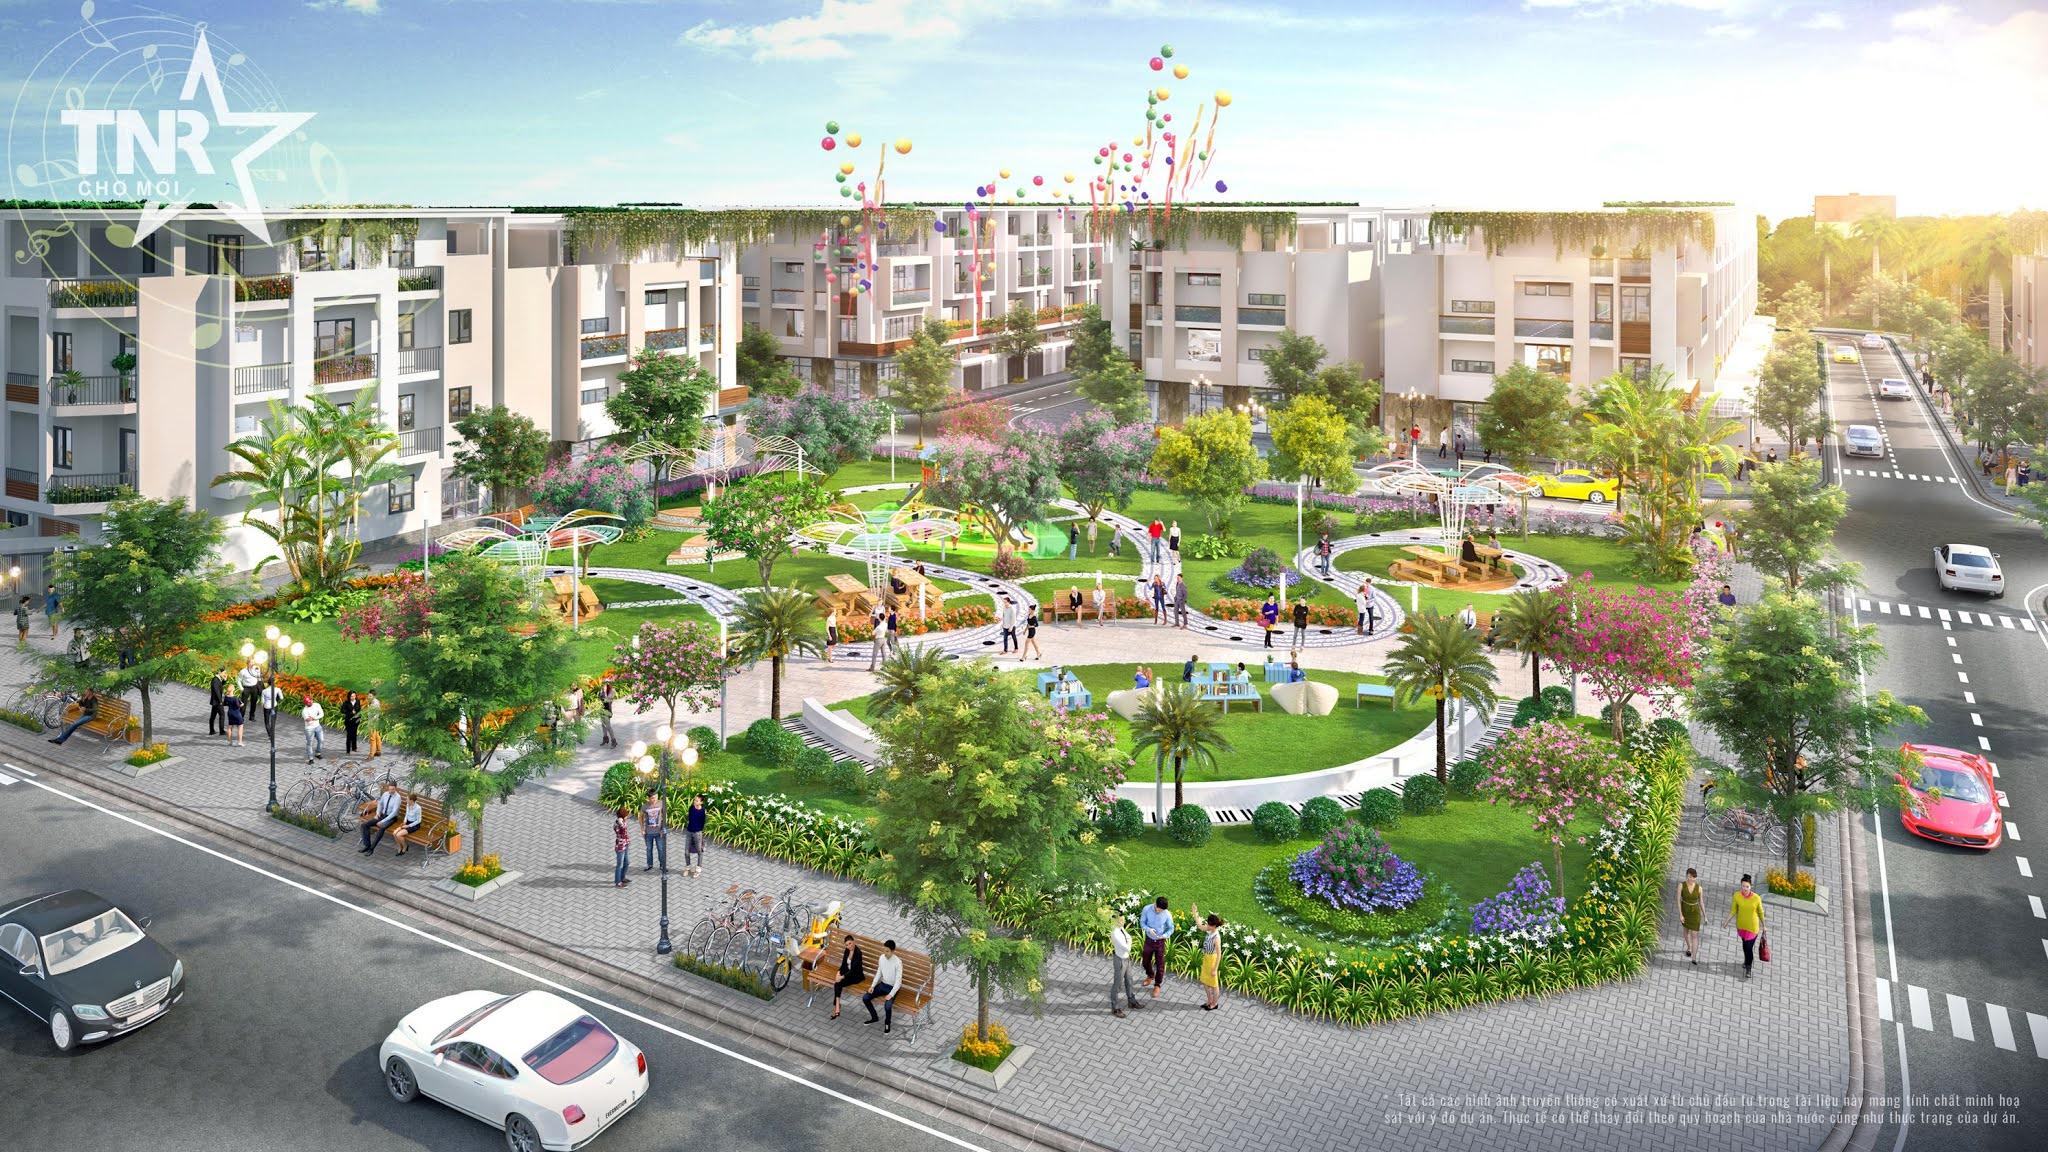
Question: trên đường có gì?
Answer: có những chiếc xe ô tô